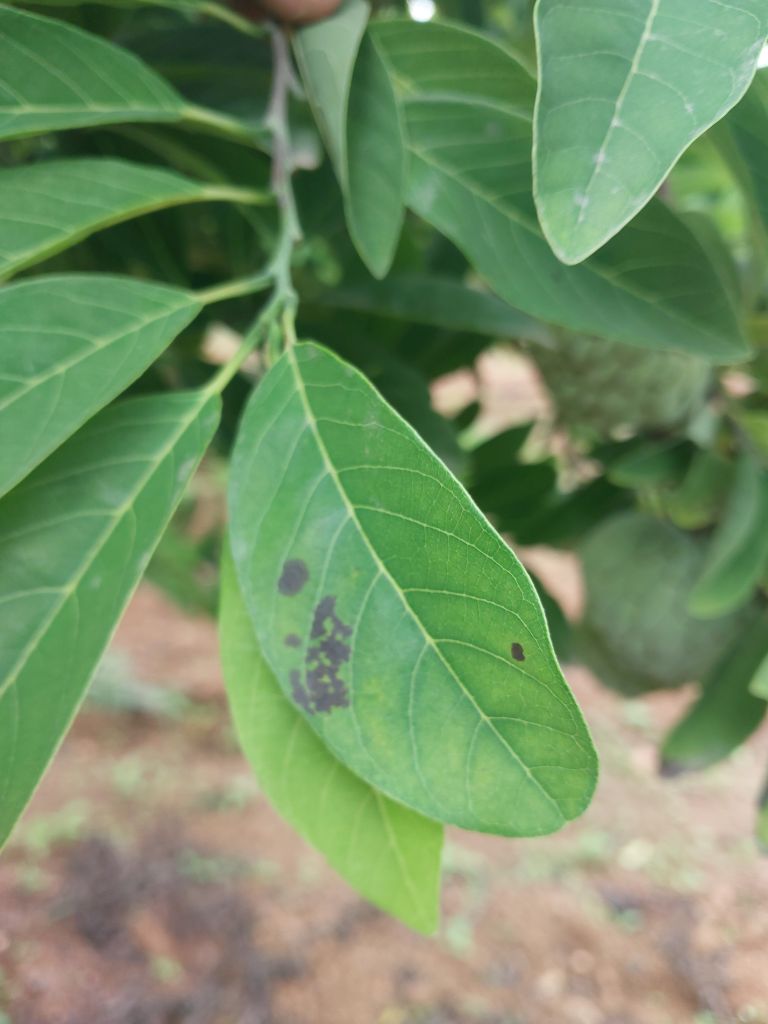
Disease label: Leaf spot on Leaves